Ruth Blair

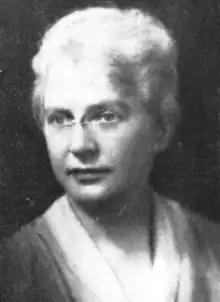
Blair,

Blair was a founding member and secretary-treasurer of the Atlanta Historical Society starting at its founding in 1926. In those days it was organized "socially". On January 1, 1937, she became the first executive secretary of the Atlanta organization, actively managing it as a full-time employee.